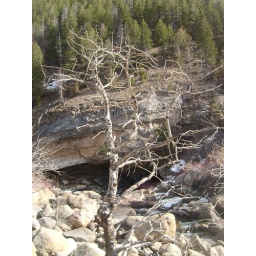
Pretty tree in front of the cave where the river sinks underground. Popo Agie River, Sinks Canyon Park, WY